Michael Tuomey

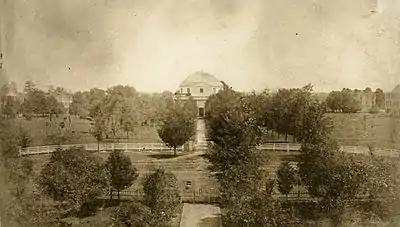
View of the University of Alabama (1859), soon after Tuomey taught there. The Rotunda can be seen at center, with the halls visible in the background.

In 1854 Tuomey resigned his professorship to devote his full-time to the survey. He resumed teaching after his legislative appropriation expired in 1856. He was a member of the Boston Society of Natural History and of the American Association for the Advancement of Science. He was listed as one of the subscribers to the 1853 book "Types of Mankind".